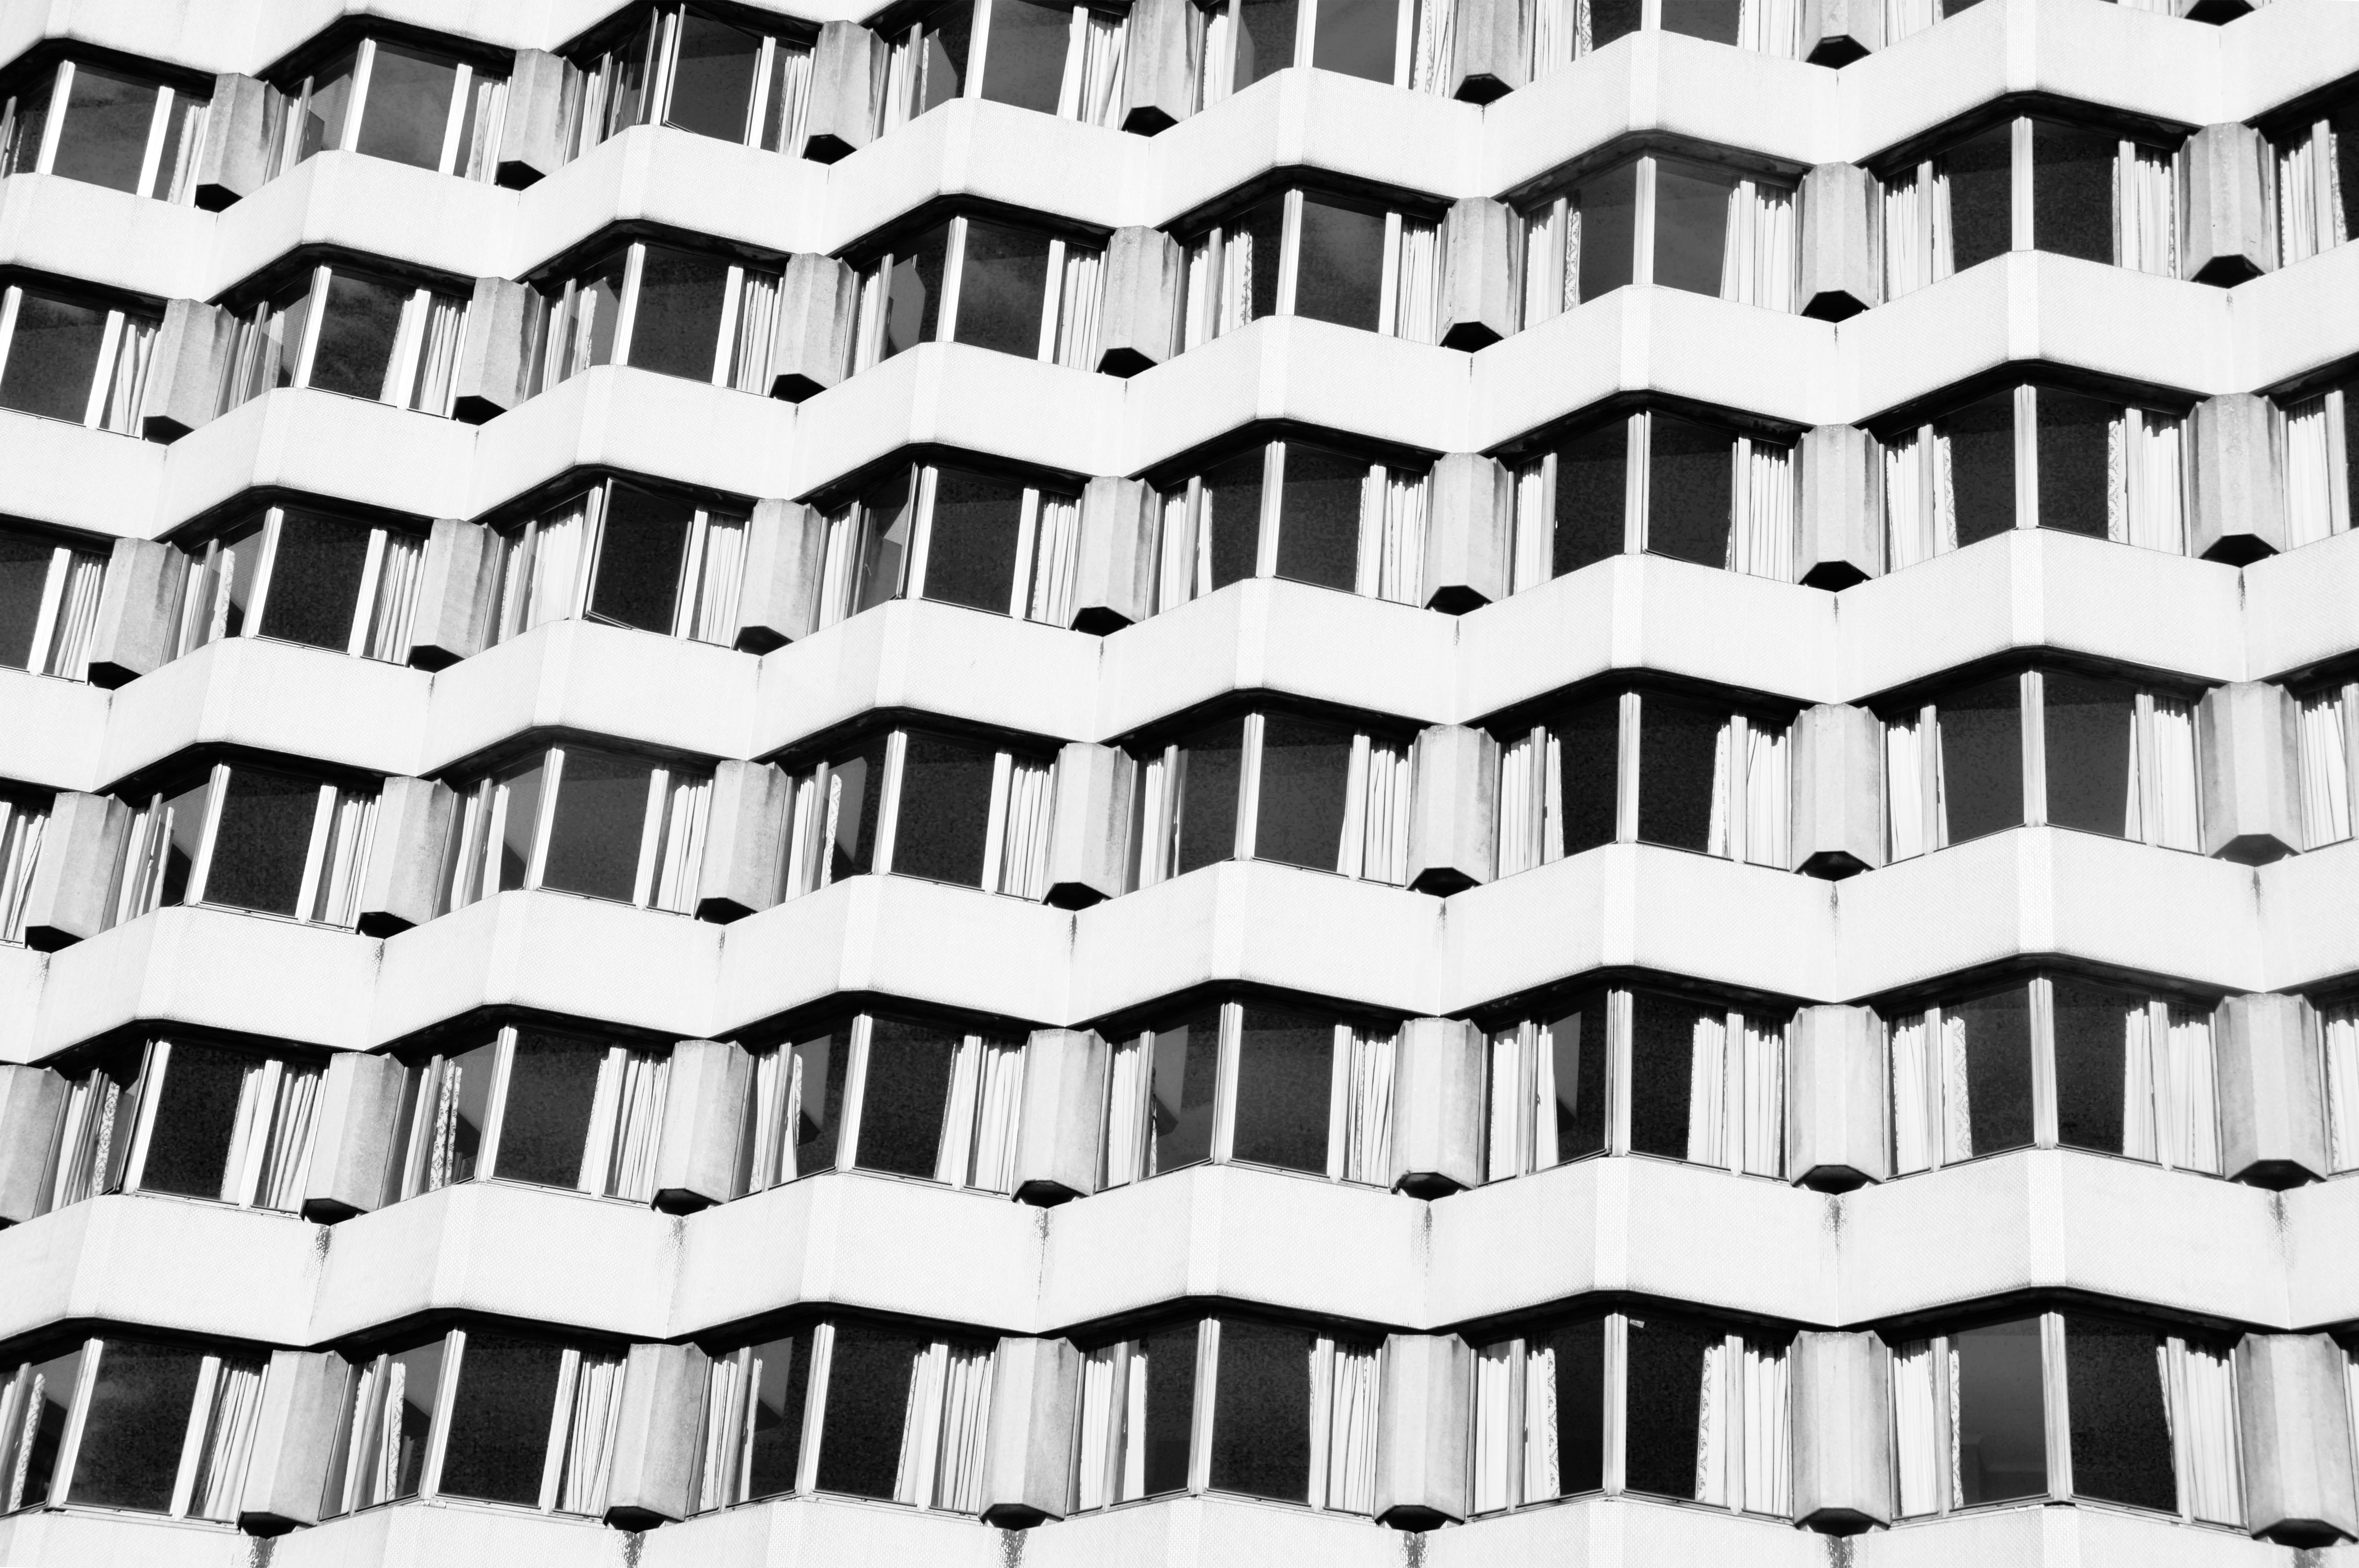
black and white, white, pattern, line, black, monochrome, circle, interior design, font, design, symmetry, wallpaper, shape, monochrome photography